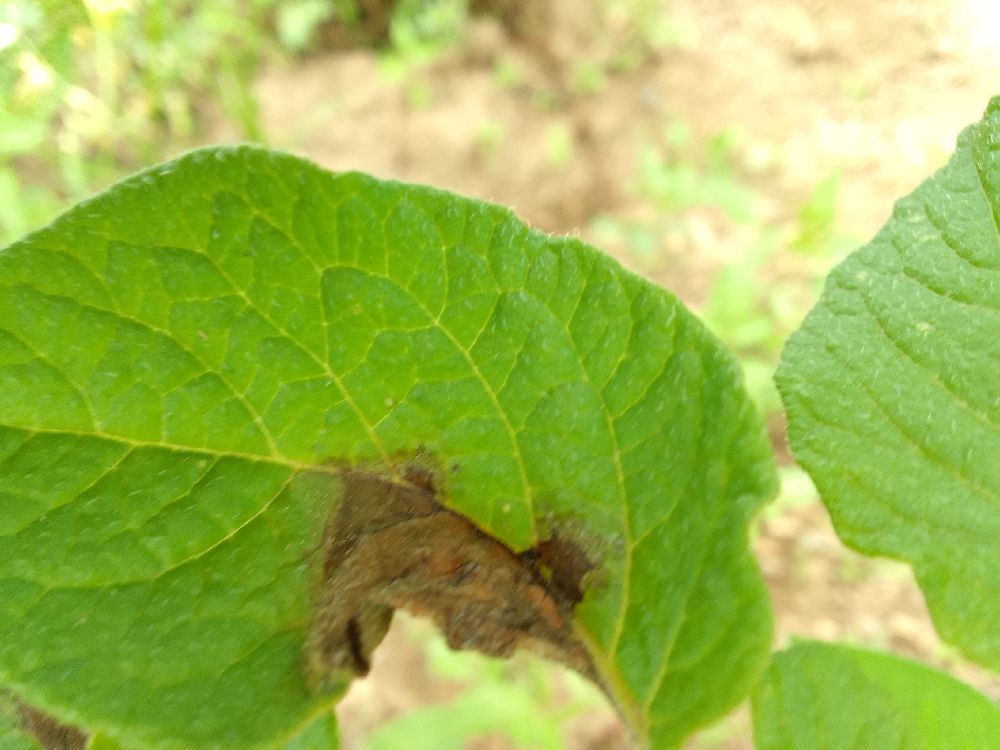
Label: Late blight